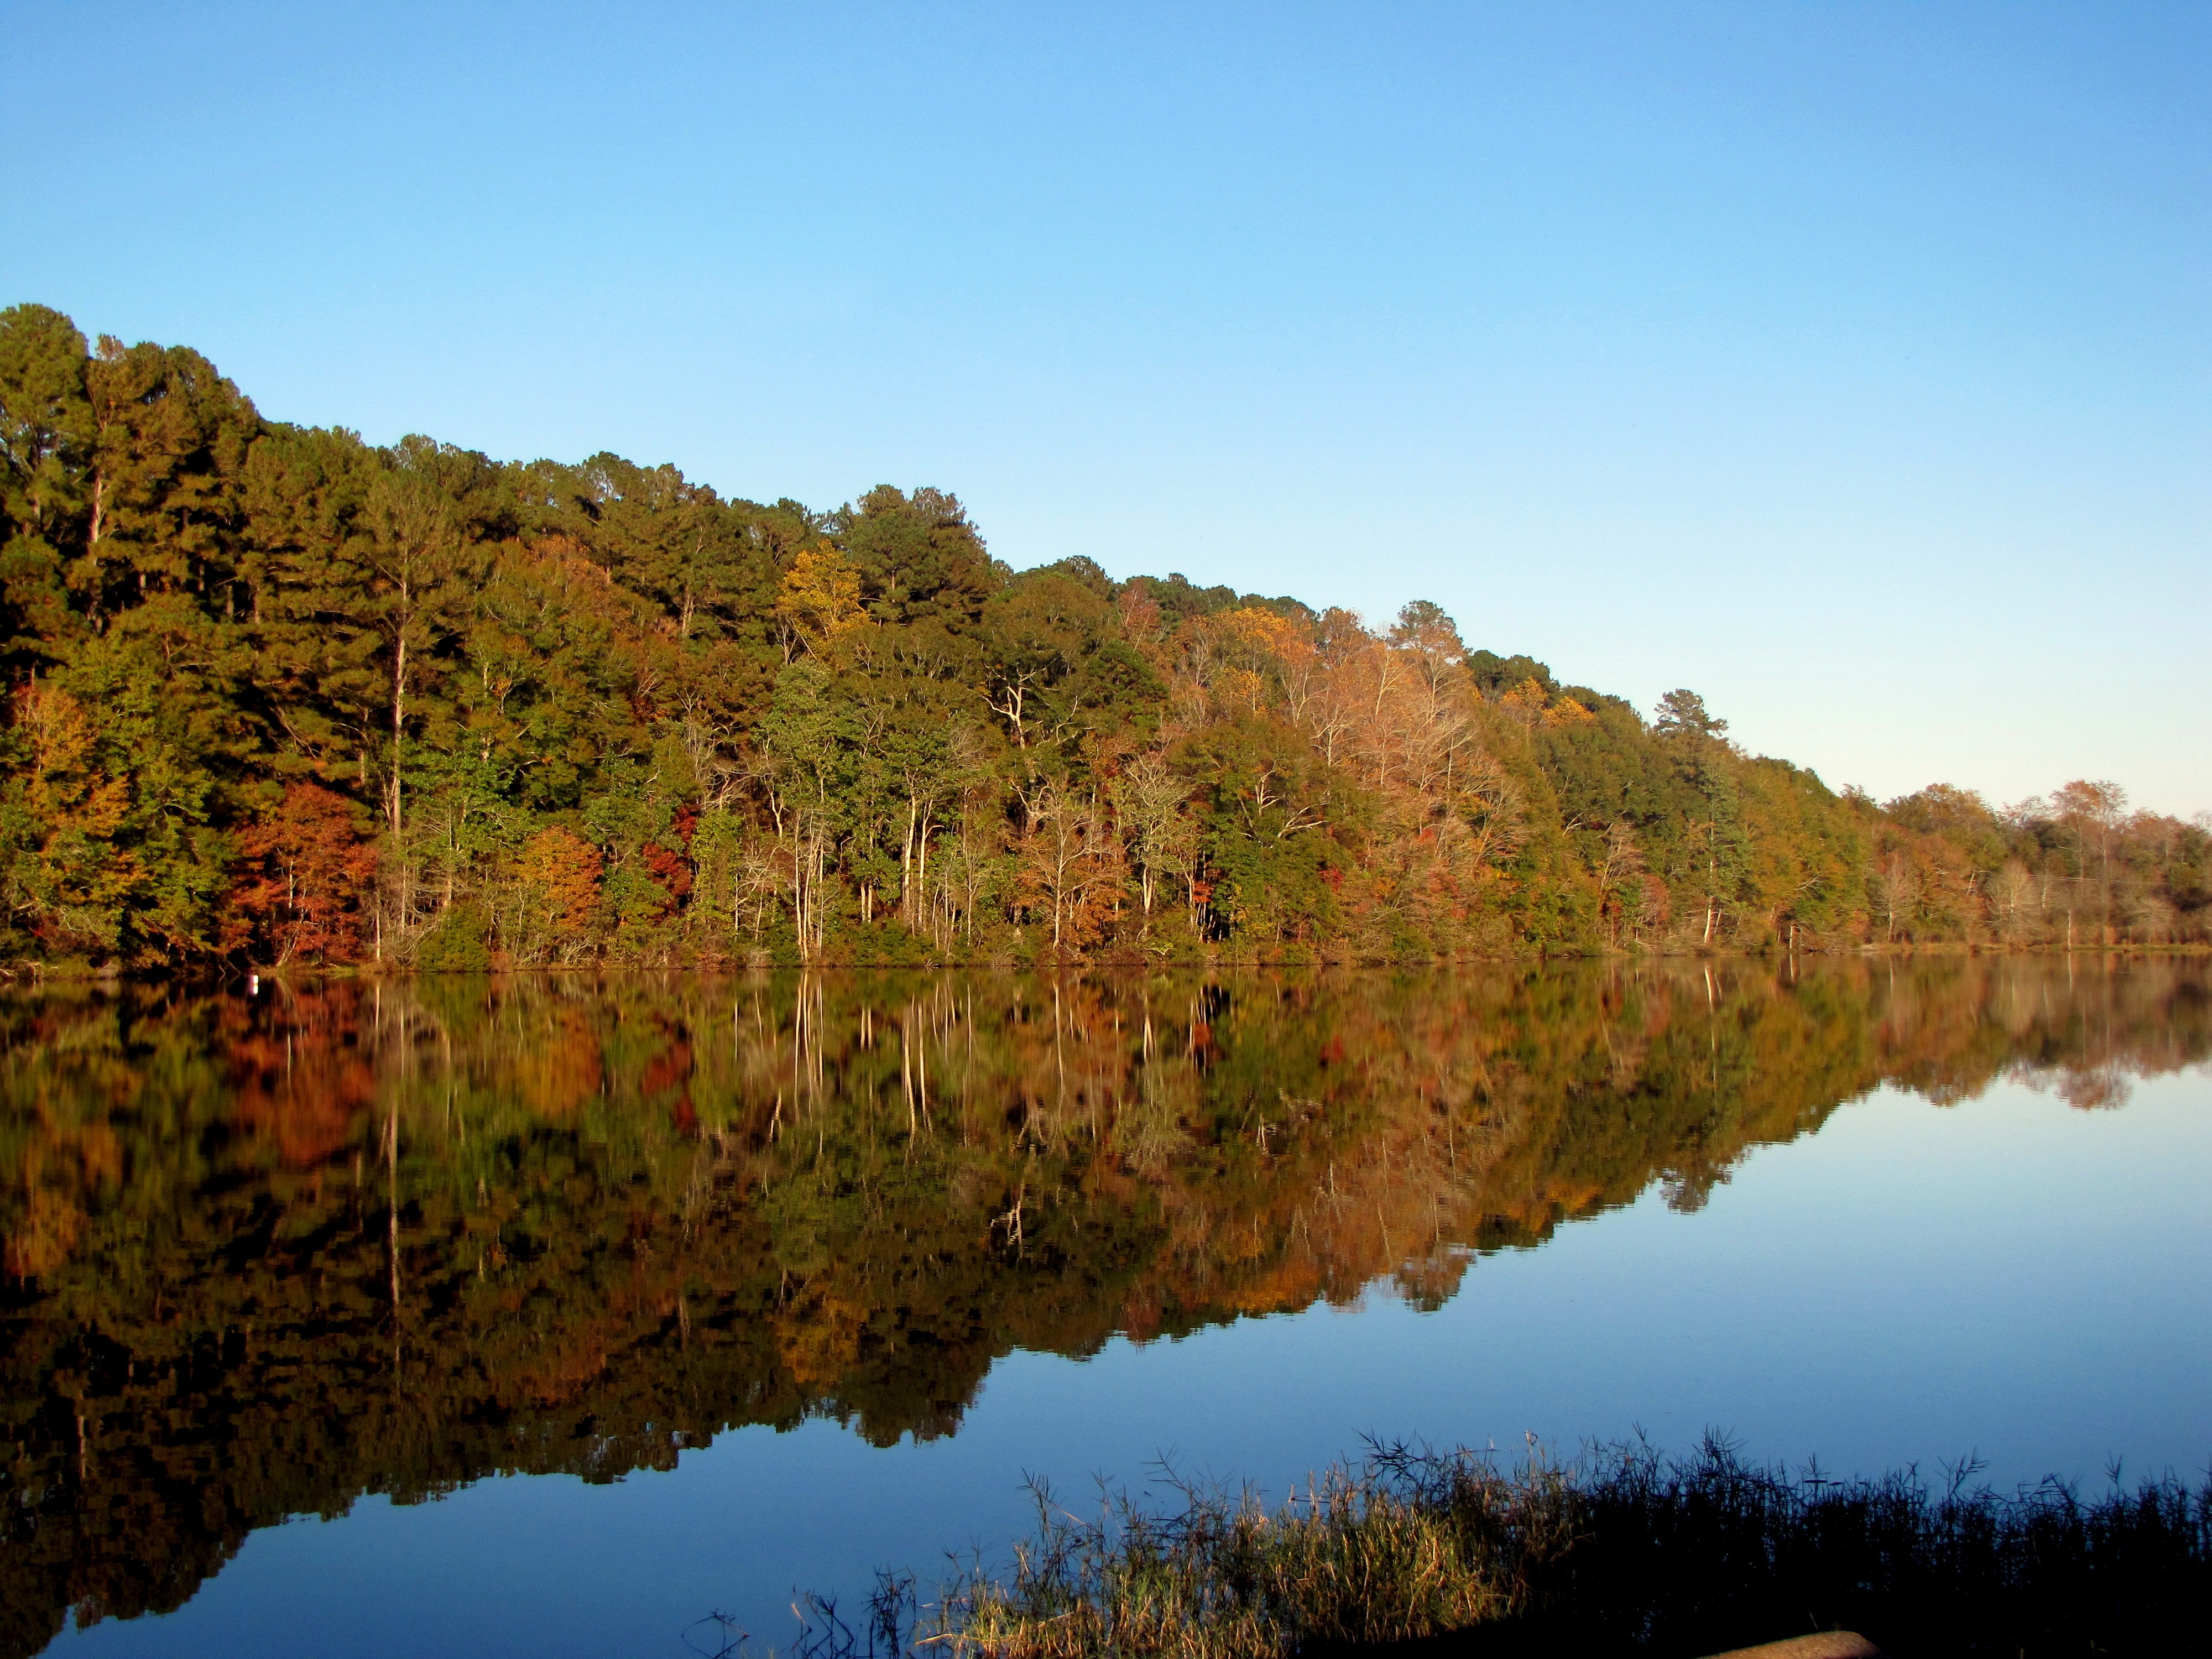
landscape, tree, water, nature, forest, wilderness, mountain, morning, leaf, fall, lake, river, pond, reflection, autumn, scenery, reservoir, season, body of water, habitat, loch, ecosystem, natural environment, woody plant